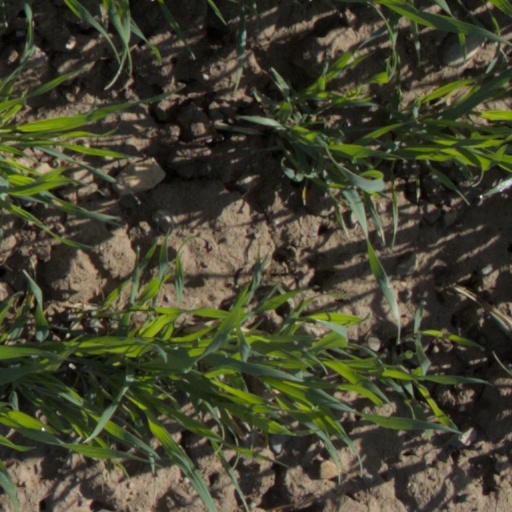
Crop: wheat